Mediaspree

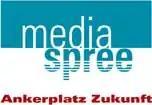
The original Mediaspree logo, with its slogan, "Anchor-Site (of the) Future"

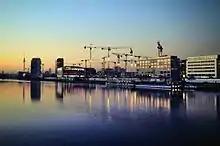
Mediaspree in 2017, cranes showing the future Entertainment District

Mediaspree is one of the largest property investment projects in Berlin. It aims to establish telecommunication and media companies along a section of the banks of the river Spree as well as to implement an urban renewal of the surrounding area. So far, for the most part, unused or temporarily occupied real estate is to be converted into office buildings, lofts, hotels, and other new structures.